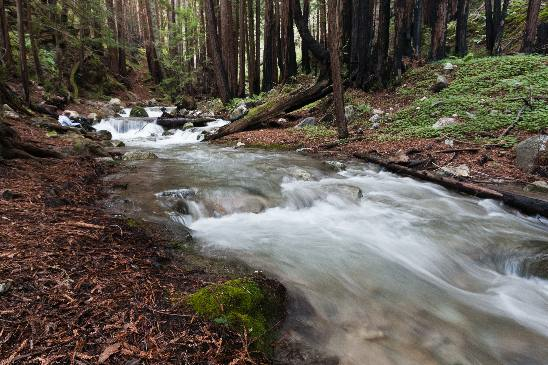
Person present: No